Limburgerhof station

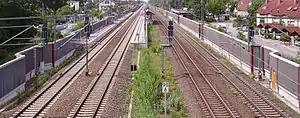
Limburgerhof station in July 2007 (left in the picture) with the original entrance building in the background; on the right are the long-distance tracks and the current entrance building

Limburgerhof station – called "Mutterstadt" until 1930 – is in the town of Limburgerhof in the German state of Rhineland-Palatinate. Deutsche Bahn classifies it as a category 4 station and it has two platform tracks and two through tracks. The station is located in the network of the Verkehrsverbund Rhein-Neckar (Rhine-Neckar transport association, VRN) and belongs to fare zone 123. Its address is "Am Bahnhofsplatz 1".